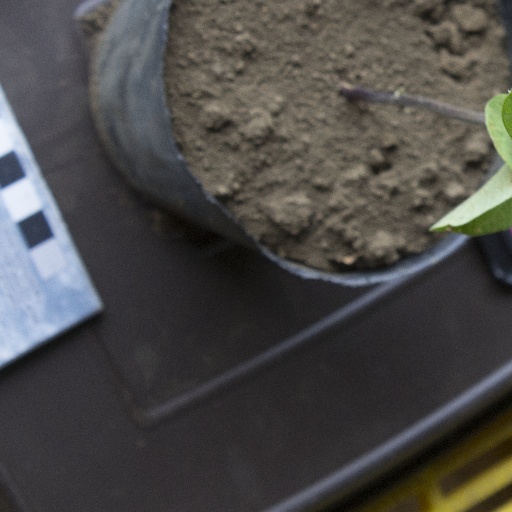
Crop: soybean